Beale Township, Pennsylvania

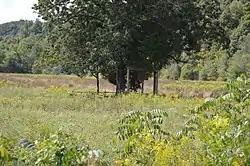
The Book site

Beale Township is the location of the Book site, an archaeological site dating from the Woodland period. It is listed on the National Register of Historic Places. The Academia Pomeroy Covered Bridge and Tuscarora Academy are also listed. The Academia Pomeroy Covered Bridge at (portal to portal) is the longest remaining covered bridge in Pennsylvania, crossing Tuscarora Creek between Spruce Hill and Beale Townships. It has been owned by the Juniata County Historical Society of Mifflintown since 1962.